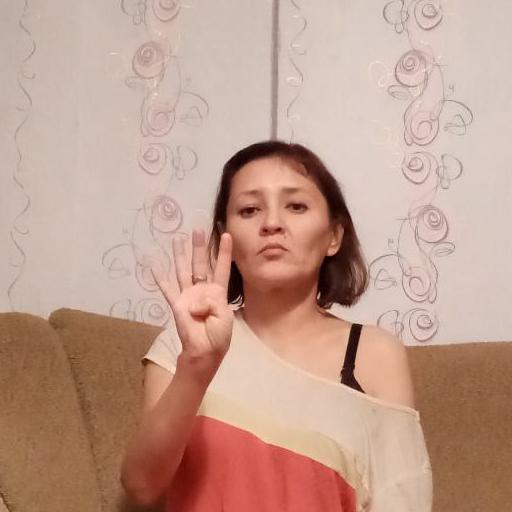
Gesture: four